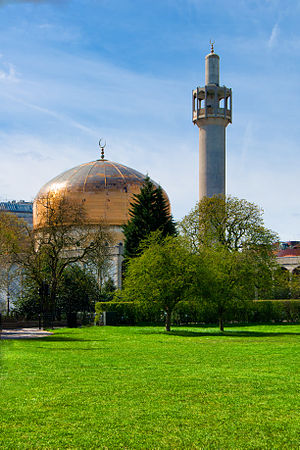
London Central Mosque
London Central Mosque er en stor moske ved Regent's Park i City of Westminster i London. Den blev tegnet af sir Frederick Gibberd, og stod færdig i 1978 med en fremtrædende gylden kuppel og en høj minaret. Hovedsalen kan rumme mere end 2.000 personer.